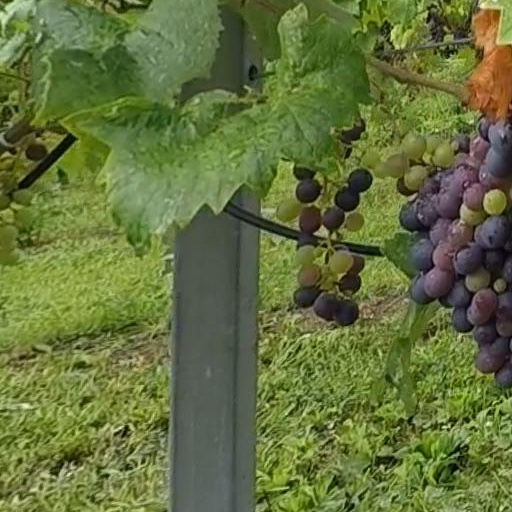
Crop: grape